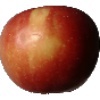
Label: braeburn_apple